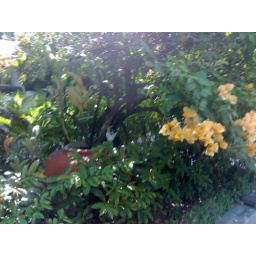
cat in tree